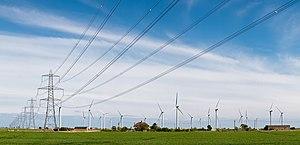
Un champs d'éoliennes et des pylônes électriques de Lignes à haute tension (400 kV) près de Rye dans le Sussex de l'Est, en Angleterre.
Desertec est un projet éco-énergétique de grande envergure qui prévoit l'exploitation du potentiel énergétique des déserts d'Afrique du Nord et du Moyen-Orient afin d'approvisionner durablement les régions avoisinantes en électricité verte. Le concept Desertec fut développé à l’origine par la « Coopération transméditerranéenne pour l'énergie renouvelable ». La Fondation Desertec voit le jour en 2003 sous les auspices du Club de Rome et du Centre national de recherche sur l'énergie en Jordanie. Les « pendants » industriels de la fondation sont respectivement la Dii GmbH et MedGrid, lesquels visent à promouvoir l'implantation du concept Desertec dans la région EU-MENA. Quant à l'organisation Sahara Green, elle continue à promouvoir toutes les initiatives qui visent à exploiter le soleil des déserts pour les reverdir.
Une éolienne est un dispositif qui transforme l'énergie cinétique du vent en énergie mécanique, dite énergie éolienne, laquelle est ensuite le plus souvent transformée en énergie électrique. Les éoliennes produisant de l'électricité sont appelées aérogénérateurs, tandis que les éoliennes qui pompent directement de l'eau sont parfois dénommées éoliennes de pompage ou pompe à vent. Une forme ancienne d'éolienne est le moulin à vent.